Carl Cari

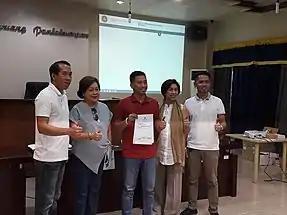

Running under the Partido Federal ng Pilipinas, Cari won the election by 66.86%. All local candidates in Baybay under the same party, including his father who ran for City Mayor, won. He was then proclaimed by the Provincial Board of Canvassers on May 15, 2019.